SMS Mainz

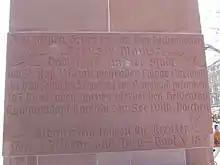
Part of the SMS memorial in Mainz

A shell from one of the British cruisers hit at around 13:00, which jammed her rudder at ten degrees to starboard. Her crew shut off the port engine in an attempt to correct the ship's course, but she continued to turn to starboard. By 13:20, the majority of the ship's guns had been disabled and the ship's superstructure had been shot to pieces. Her center and aft funnel collapsed after suffering several hits. A torpedo from the destroyer then hit the ship on her port side, amidships; this prompted the ship's commander to order the crew to abandon the stricken cruiser. He then left the conning tower with the navigation officer, both of whom were immediately killed by a shell hit. The ship's communication system was out of service, and so the order to abandon ship did not reach the entire crew. The ship's executive officer then reached the bridge, and reiterated the order to abandon the crippled ship at 13:35.